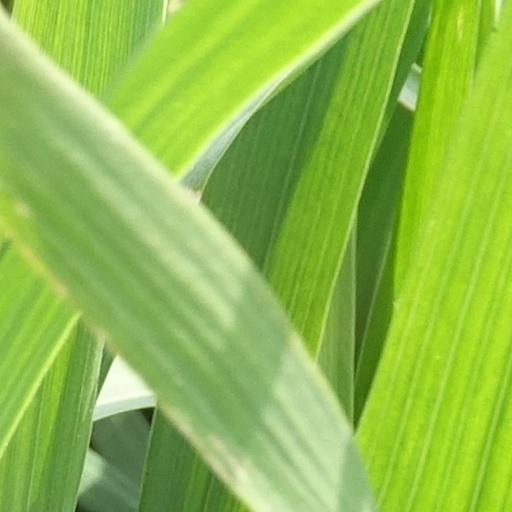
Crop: wheat